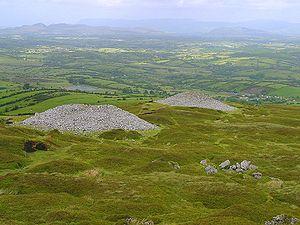
Cette liste non exhaustive recense les principaux sites mégalithiques du comté de Sligo.